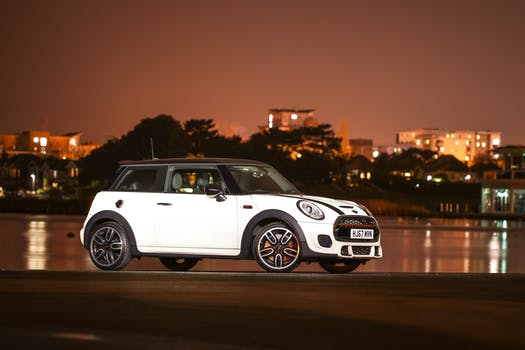
Label: No Watermark